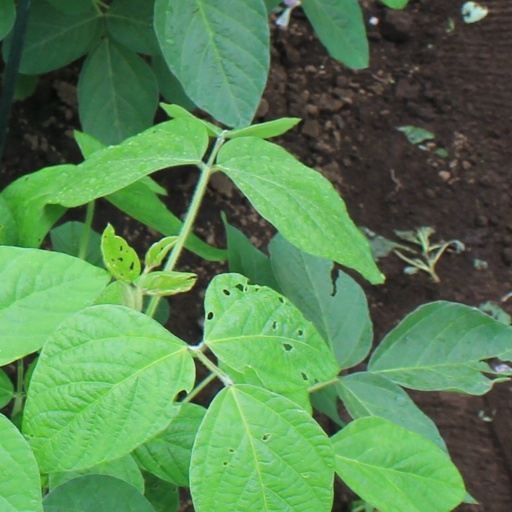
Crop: soybean